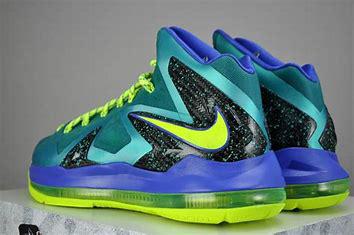
Brand: Nike
Model: Lebron 10